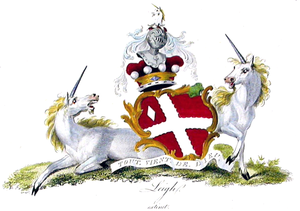
D'ancienne extraction originaire de Normandie, la famille Leigh appartient aux familles subsistantes de la petite noblesse anglaise. Leur présence est attestée dès les dernières années du XIIIᵉ siècle à High Legh dans le Cheshire, où ils s’agrégèrent manifestement à la petite noblesse comme seigneurs du manoir dès le début du XIVᵉ siècle, sinon avant.